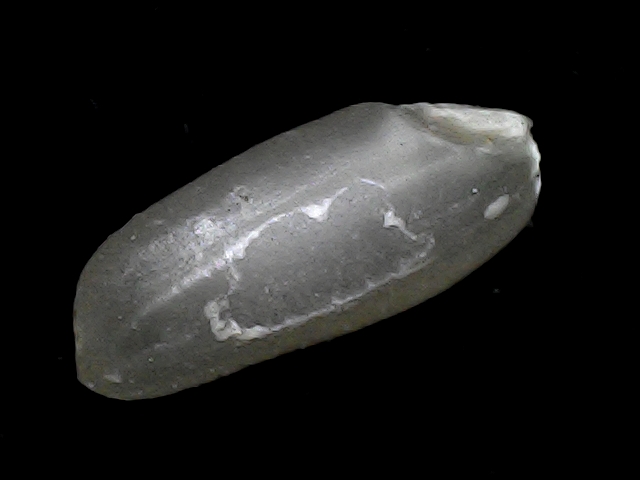
Rice variety: BD52